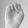
ASL letter: E